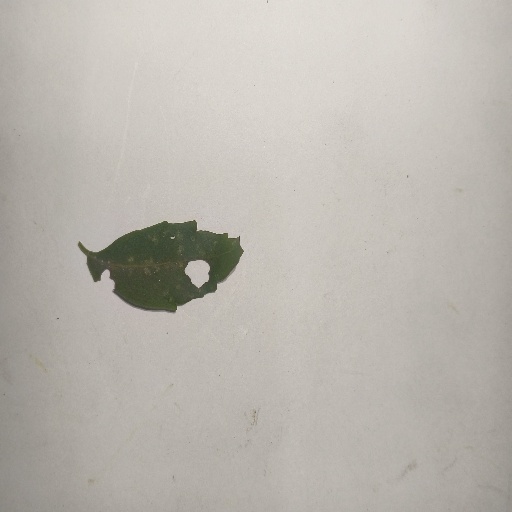
Species: Neem
Leaf condition: Shot Hole Leaf